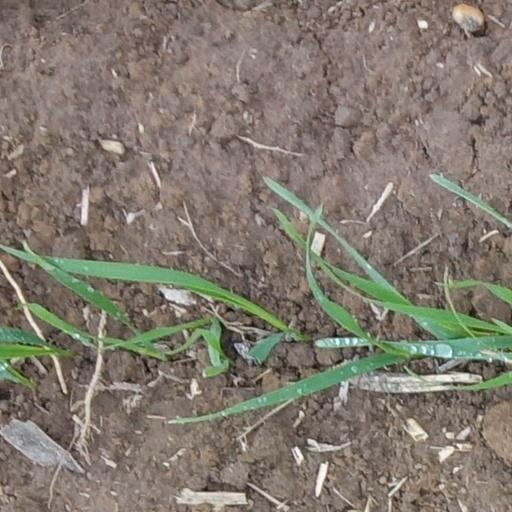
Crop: wheat